Chicxulub crater

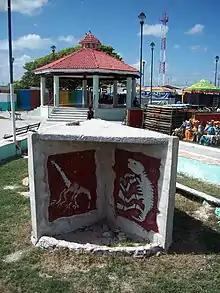
Stela in the main square of Chicxulub Puerto commemorating the impact

The form and structure (geomorphology) of the Chicxulub crater is known mainly from geophysical data. It has a well-defined concentric multi-ring structure. The outermost ring was identified using seismic reflection data. It is up to from the crater center, and is a ring of normal faults, throwing down towards the crater center, marking the outer limit of significant crustal deformation. This makes it one of the three largest impact structures on Earth. Moving toward the center, the next ring is the main crater rim, also known as the "inner rim," which correlates with a ring of cenotes onshore and a major circular Bouguer gravity gradient anomaly. This ring has a radius that varies between . The next inner ring structure is the peak ring. The area between the inner rim and peak ring is described as the "terrace zone", characterized by a series of fault blocks defined by normal faults dipping towards the crater center, sometimes referred to as "slump blocks". The peak ring is about 80 km in diameter and of variable height, above the base of the crater in the west and northwest and in the north, northeast, and east. The central part of the crater lies above a zone where the mantle was uplifted such that the Mohorovičić discontinuity is shallower by about compared to regional values.